DigiBarn Computer Museum

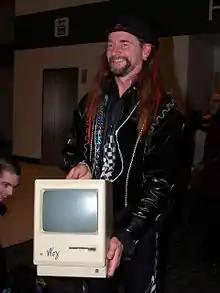
Bruce Damer, cofounder and curator of DigiBarn, poses with an early Macintosh signed by Steve Wozniak during Macworld Expo 2009.

The DigiBarn Computer Museum, or simply DigiBarn, is a computer history museum in Boulder Creek, California, United States. The museum is housed in a 90-year-old barn constructed from old-growth Redwood in the Santa Cruz Mountains, which is adjacent to Silicon Valley. It was co-founded by Bruce Damer and Allan Lundell on May 7, 2001.